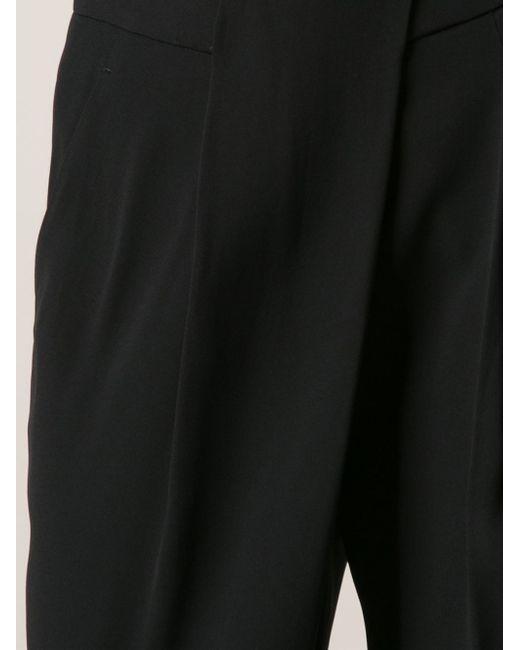
Funktionelle schwarze taillierte Hose ohne Details